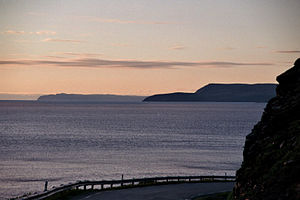
Laksefjorden
Laksefjorden er en fjord i Lebesby kommune i Troms og Finnmark fylke i Norge. Fjorden er den tredjelængste i Finnmark efter Porsangerfjorden og Varangerfjorden og strækker sig 92 km mod syd til bygden Kunes i enden af fjorden.